Urracá

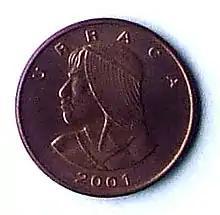
Urracá depicted on the obverse of the Panamanian Centesimo coin.

Urracá or Ubarragá Maniá Tigrí (died 1531) was an Ngäbe Amerindian chieftain or cacique in the region of present-day Panama who fought effectively against the Spanish conquistadors. The Spaniards captured Urracá when he met them to discuss a peace treaty, caged him, and sent him to the Caribbean port of Nombre de Dios, intending to send him to Spain. He escaped, and for "the next eleven years", with his band of men, conducted guerrilla warfare against the conquistadors, living and hiding in the hills, ultimately dying from natural causes in 1531. Urraca commenced one of the first "sustained guerrilla wars in Latin America[n]" history and is remembered as "el caudillo amerindio de Veragua" (the Amerind leader of Veragua) and adversary of the Spanish Empire, the great resistance leader of Panama. He has been honored by his image on the "centesimo", the smallest-denomination coin of Panama.